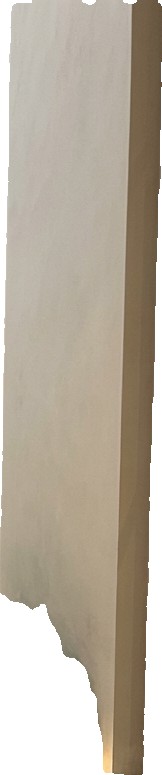
Surface category: wall